Senate of Canada

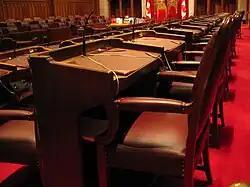
The Senate Chamber of Parliament Hill in Ottawa.

Senators are appointed by the governor general via the recommendation of the prime minister. Traditionally, members of the prime minister's party were chosen. The constitution requires that a person be a subject of the King, between 30 and 75 years of age and a resident of the province or territory for which they are appointed, to become a senator. Senators must also own property worth at least $4,000 above their debts and liabilities, a rule introduced to ensure senators were not beholden to economic vagaries and turmoil. There is a mandatory retirement age of 75. A sitting senator is disqualified from holding office if they: